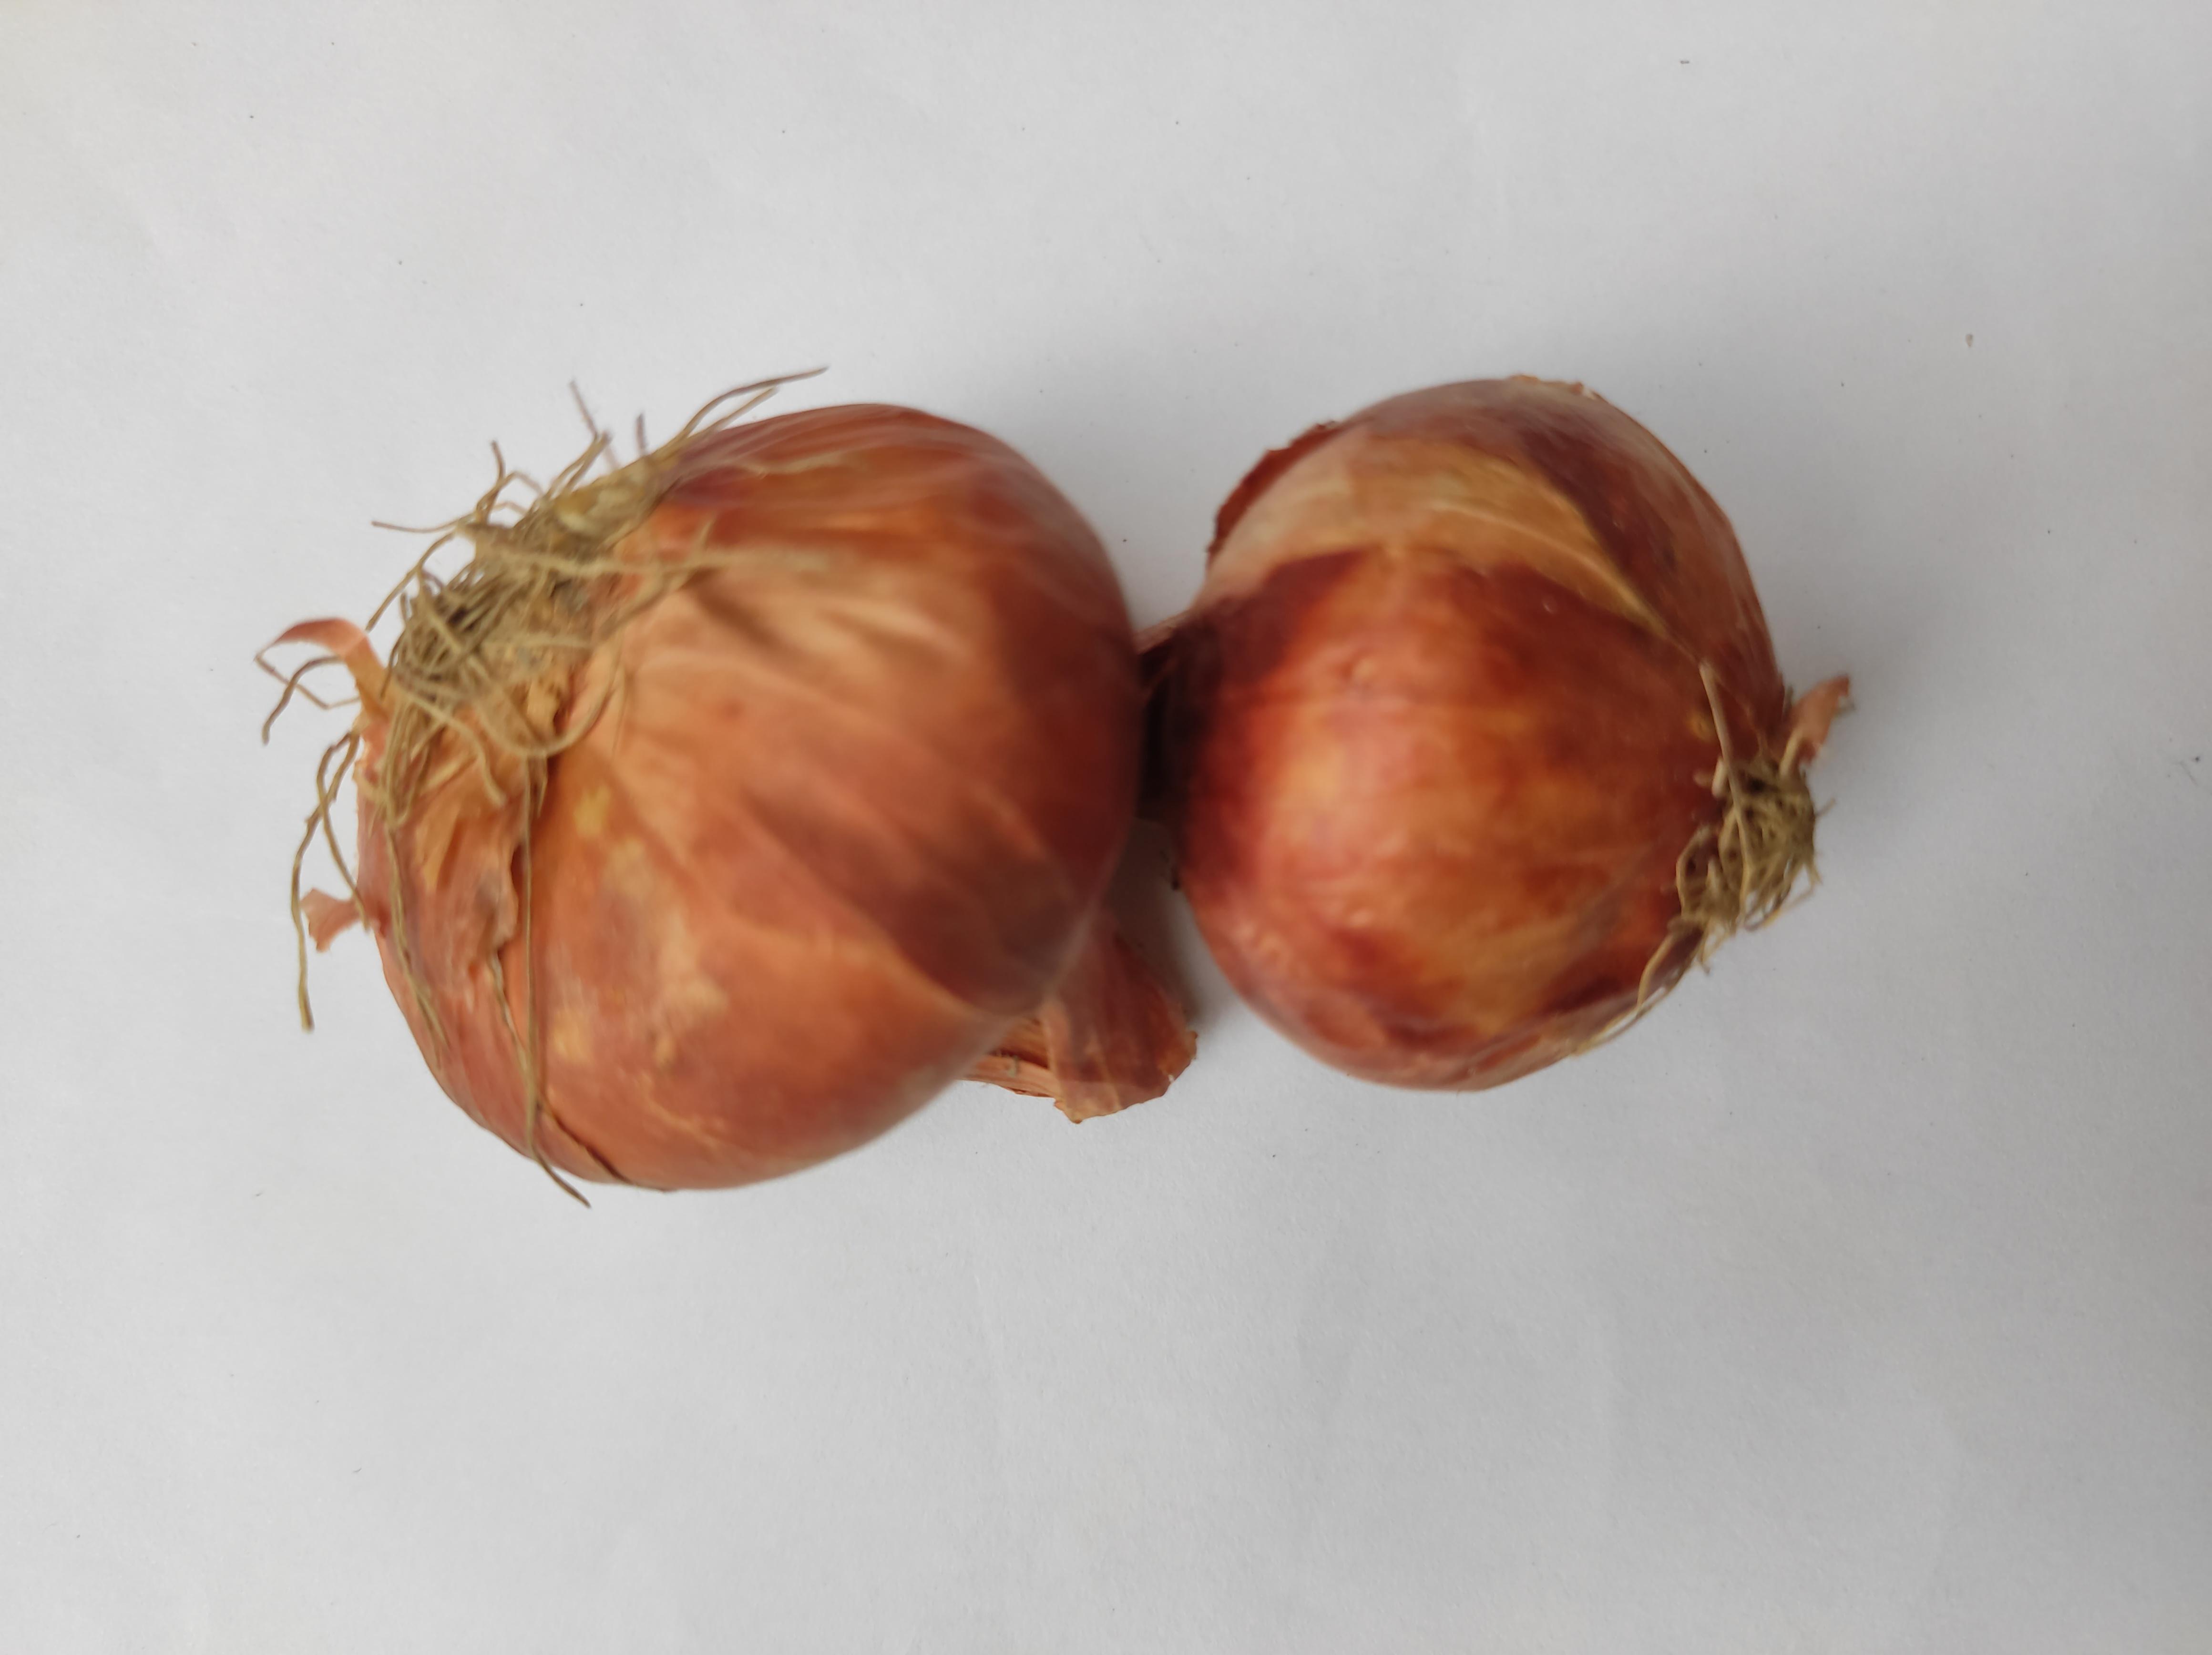
Label: Onion